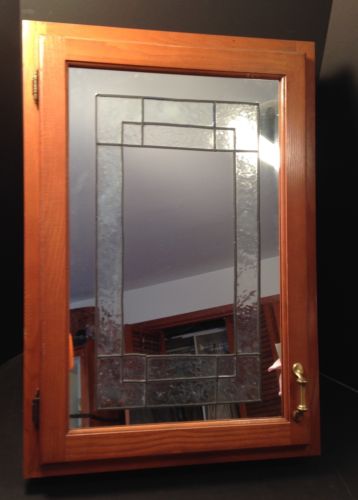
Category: cabinet